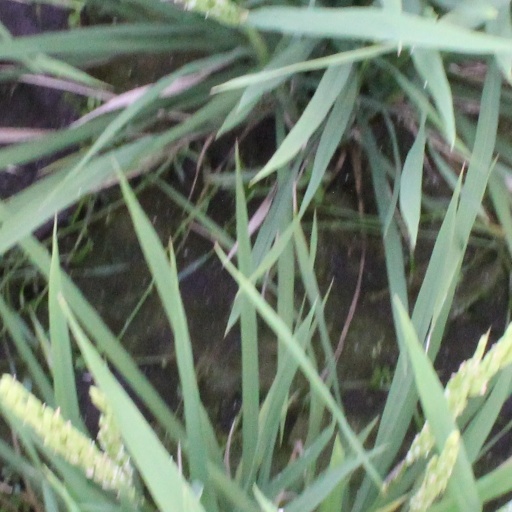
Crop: rice